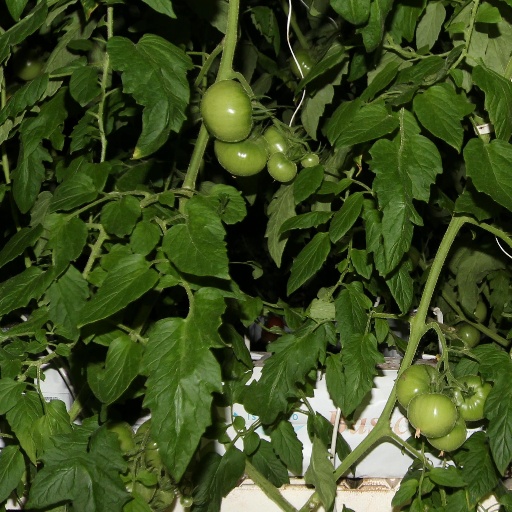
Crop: tomato